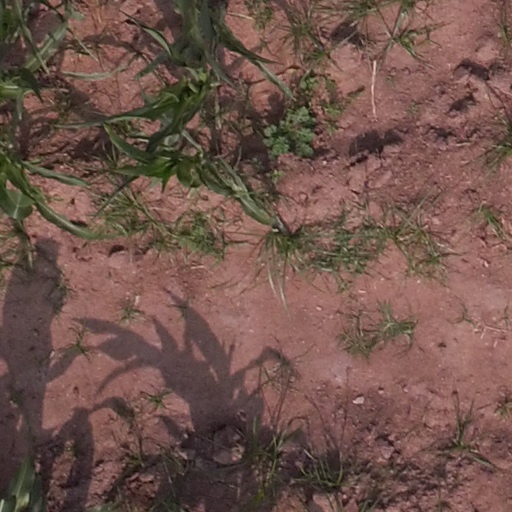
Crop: maize; corn